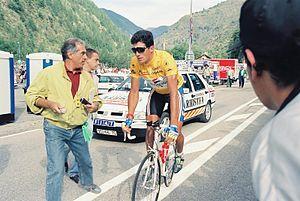
Miguel Indurain Larraya, né à Villava le 16 juillet 1964, est un coureur cycliste espagnol, professionnel de 1984 à 1996. Il est le seul coureur à avoir remporté cinq fois consécutivement le Tour de France, et a également gagné à deux reprises le Tour d'Italie devenant le seul coureur à avoir réalisé le doublé Giro-Tour deux années d'affilée. Numéro un mondial de juin 1992 à juin 1994, il remporte également un titre olympique et un titre mondial en contre-la-montre. Il a également été détenteur du record de l'heure.